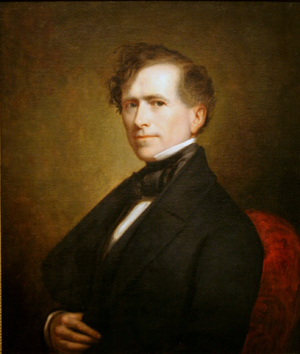
L'université Franklin Pierce est une université privée américaine située à Rindge dans le New Hampshire.